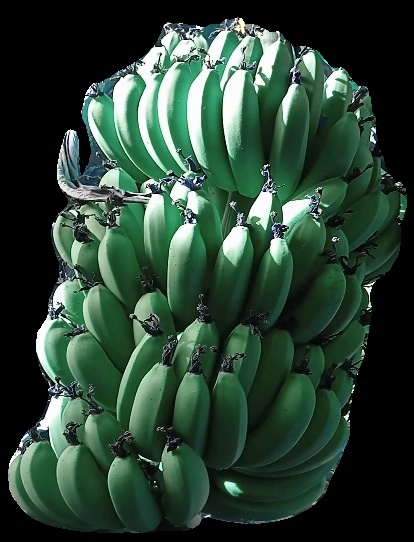
Variety: pachbale
Grade: grade1